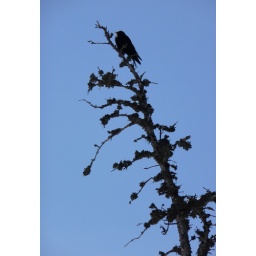
Big bird in tree